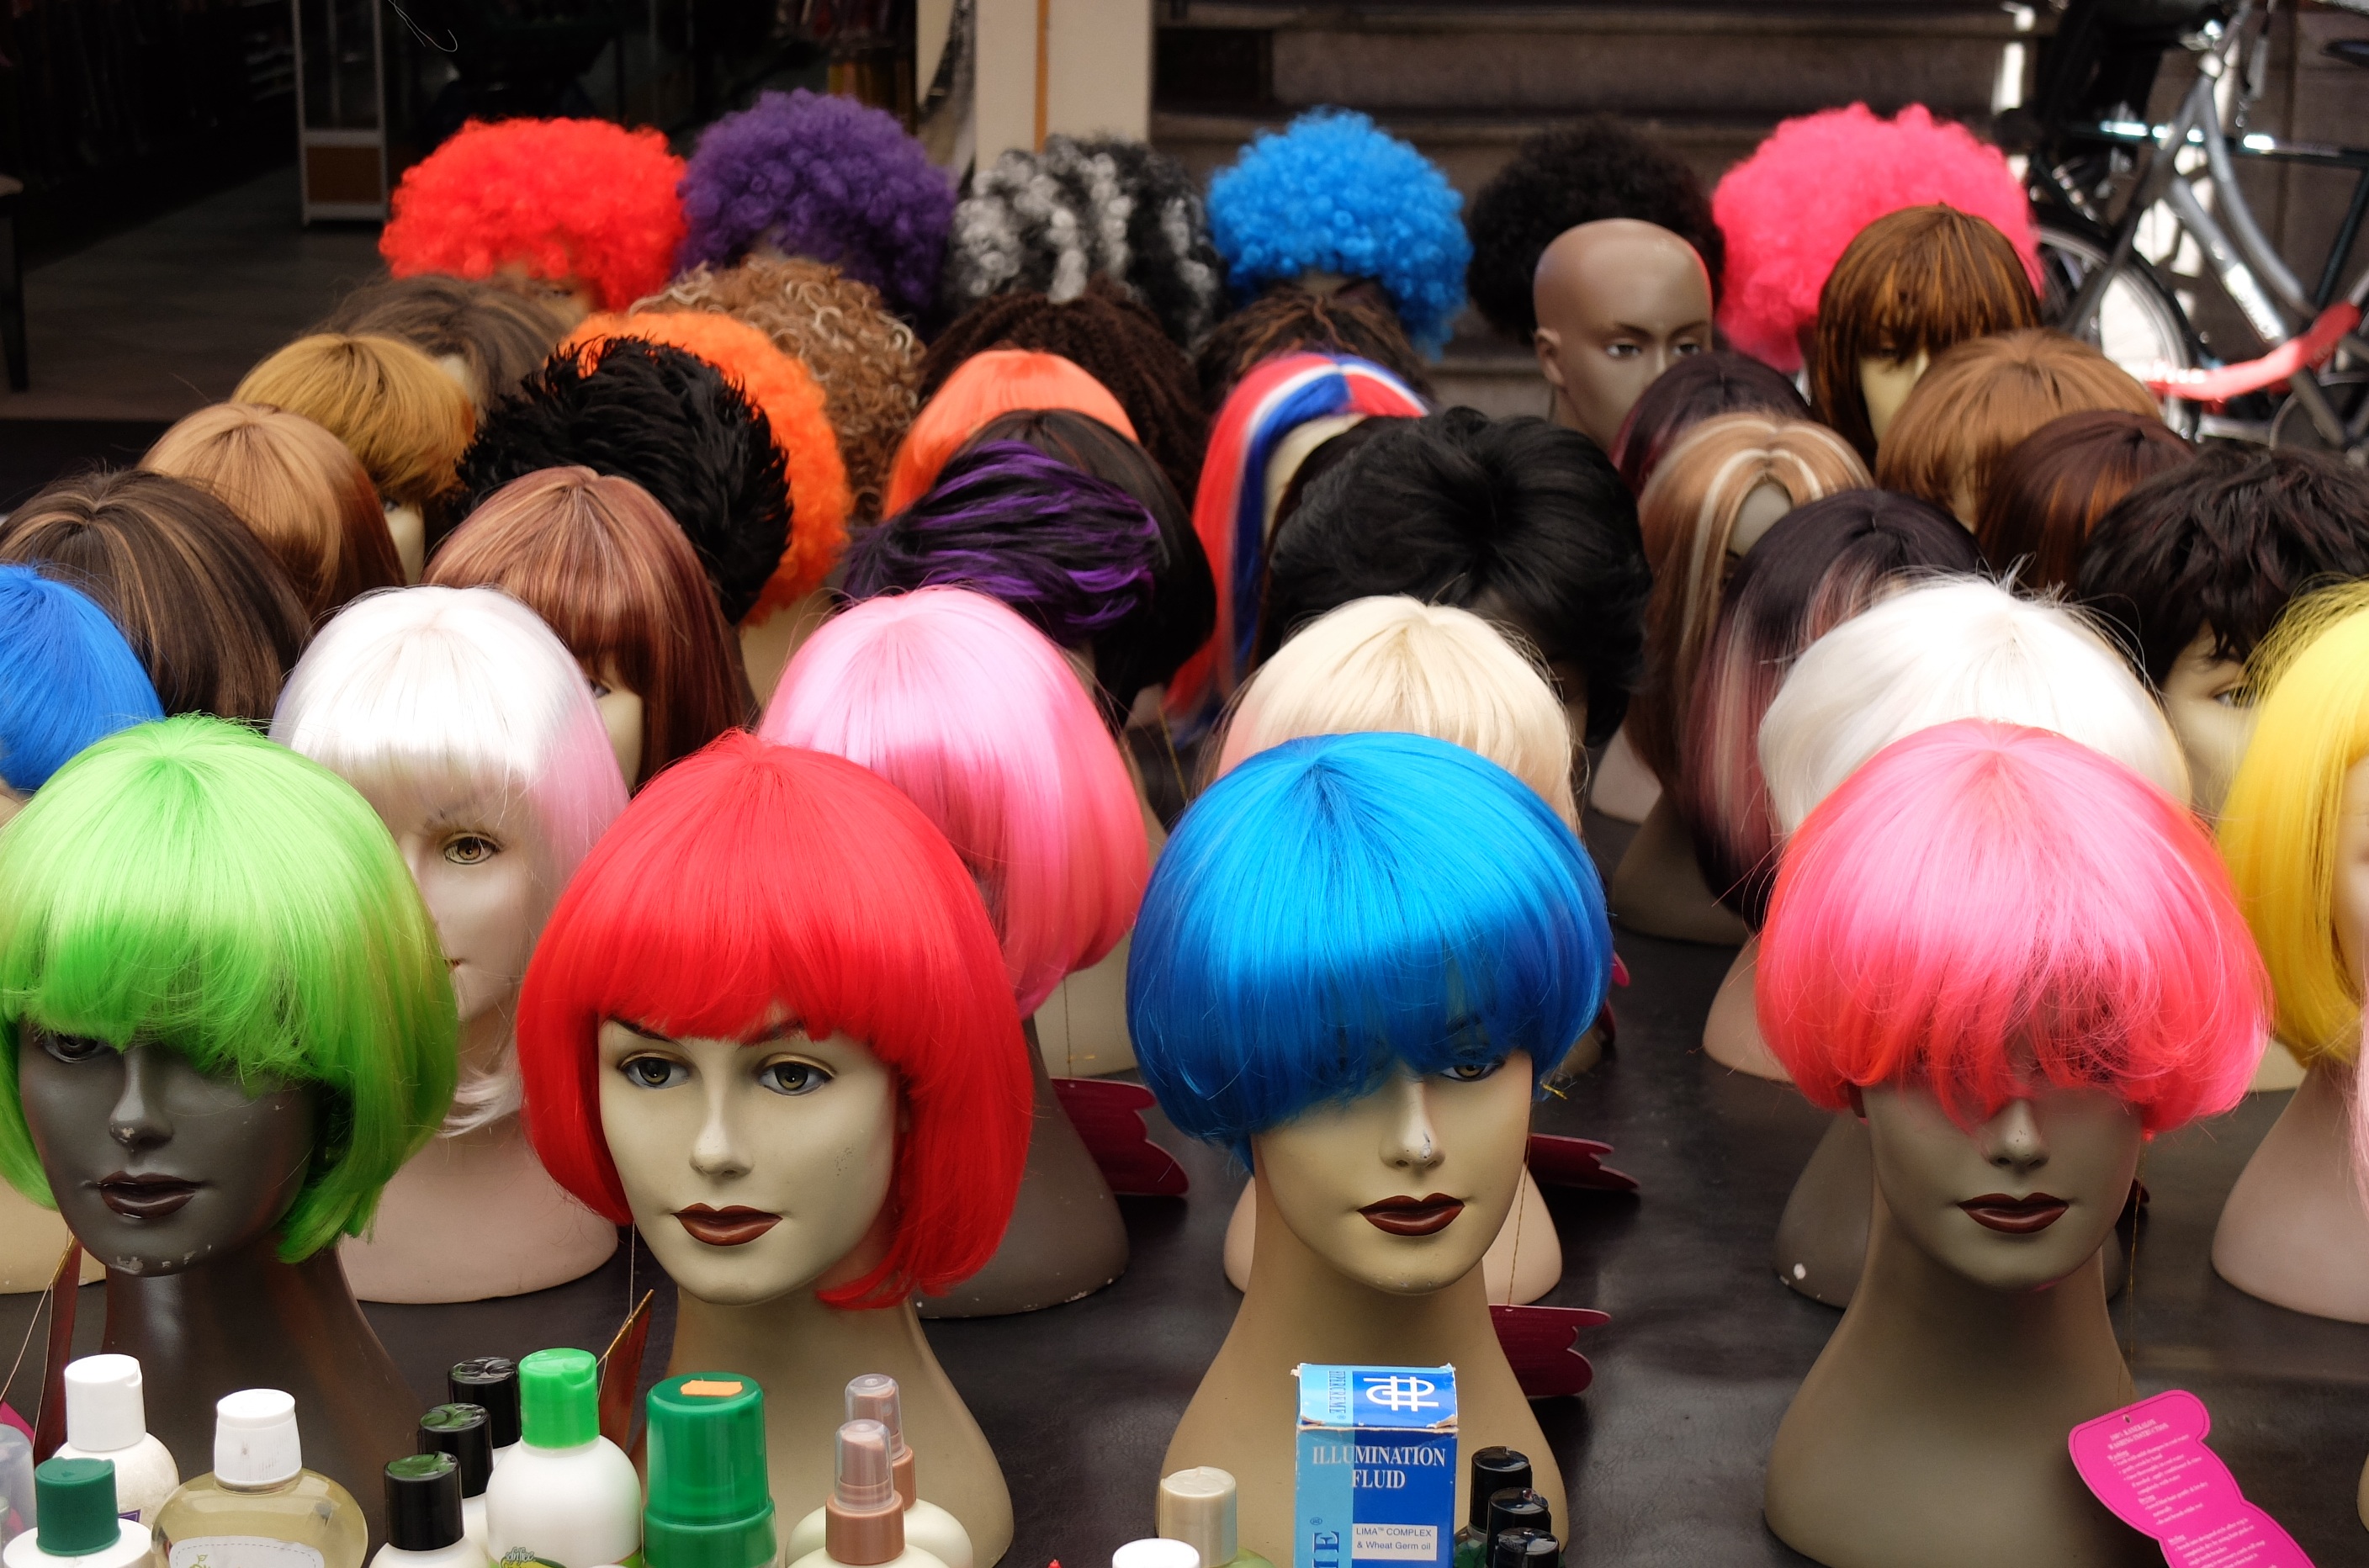
hair, flower, color, market, clothing, toy, colors, fun, head, wigs